Military career of Benedict Arnold, 1777–1779

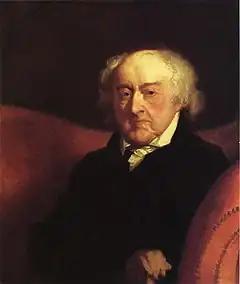
John Adams was opposed to promotion of officers without Congressional approval, a stance that affected Arnold's promotion.

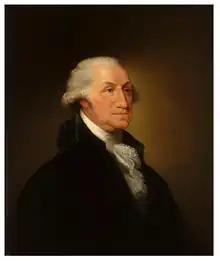
George Washington consistently supported Arnold

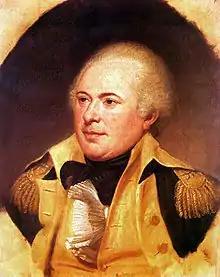
James Wilkinson was one of Gates' aides who spoke poorly of Arnold.

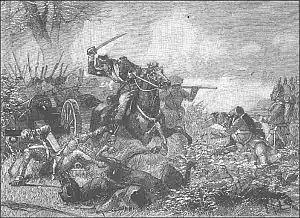
A 19th-century engraving depicting Arnold at the Battle of Bemis Heights (2nd Saratoga)

After plans were shelved to attack the British at Newport, Arnold left for Philadelphia to meet with the Continental Congress and Washington over his future. He stopped in New Haven to visit his family once again, and assisted his friend Colonel Lamb in hunting down Loyalists in the area. A courier notified him on April 26 that a British force 2,000 strong under Major General William Tryon, the last British governor of New York, had landed at Fairfield, Connecticut. Tryon marched his force inland to Danbury, a major supply depot for the Continental Army. Driving away the few defenders, he ordered the destruction of the stores and a number of properties belonging to Patriot supporters.